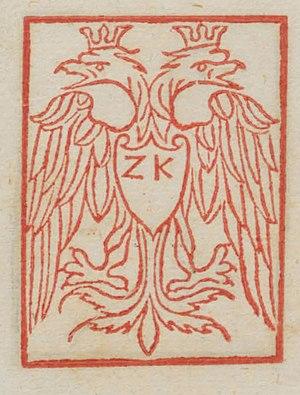
Zacharie Calliergis est un humaniste de la Renaissance, un Grec natif de Réthymnon en Crète, célèbre notamment comme copiste de manuscrits et comme pionnier de l'imprimerie pour la langue grecque. Son activité connue et datée s'étend de 1499 à 1524.